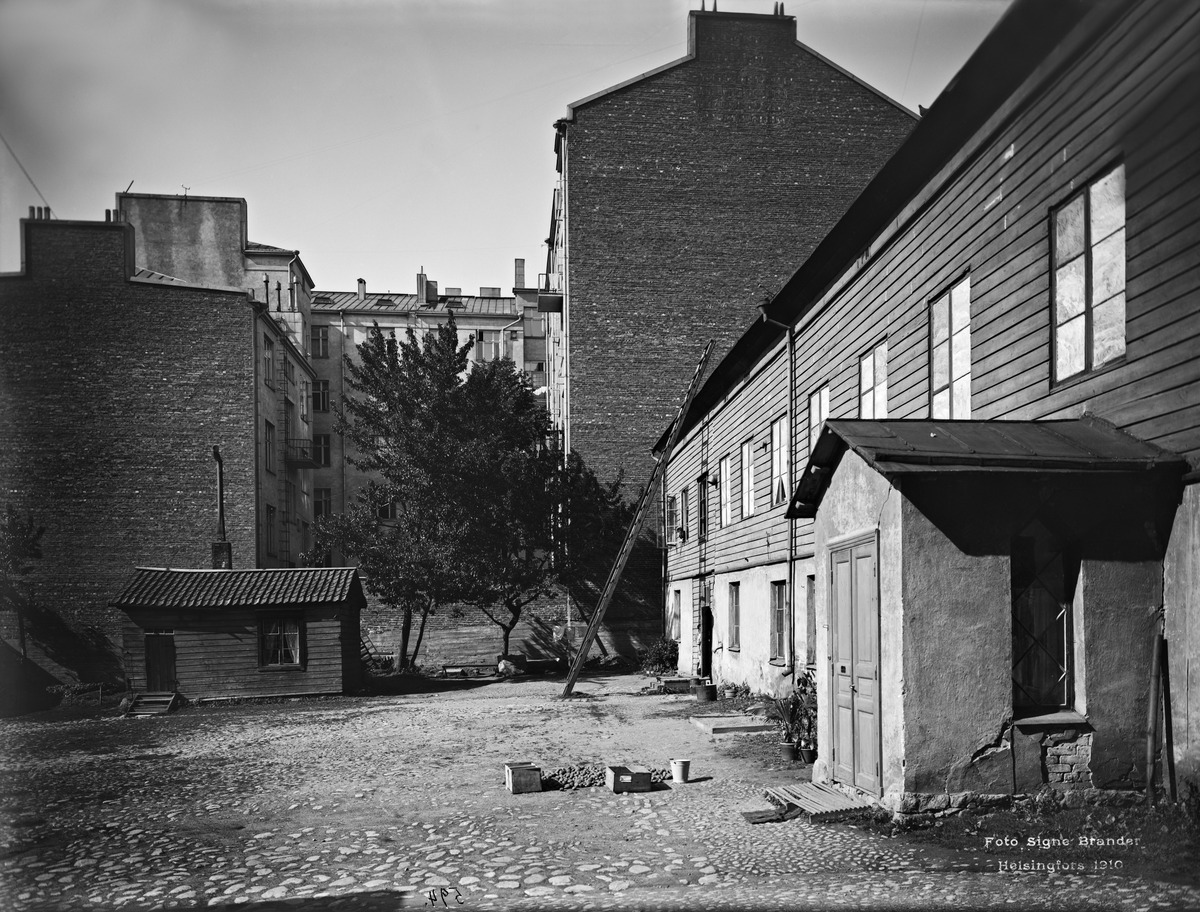
Mariankatu 26
sisällön kuvaus: Mariankatu 26. Piha mustavalkoinen
Kuvaaja: Brander, Signe, valokuvaaja
Ajankohta: kuvausaika 1910
Paikka: Suomi, Uusimaa, Helsinki, Kruununhaka Helsinki, Mariankatu 26
Aiheet: sisäpihat